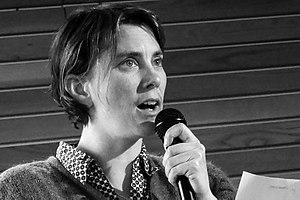
Seimi Nørregaard
Seimi Nørregaard i Aarhus 2017